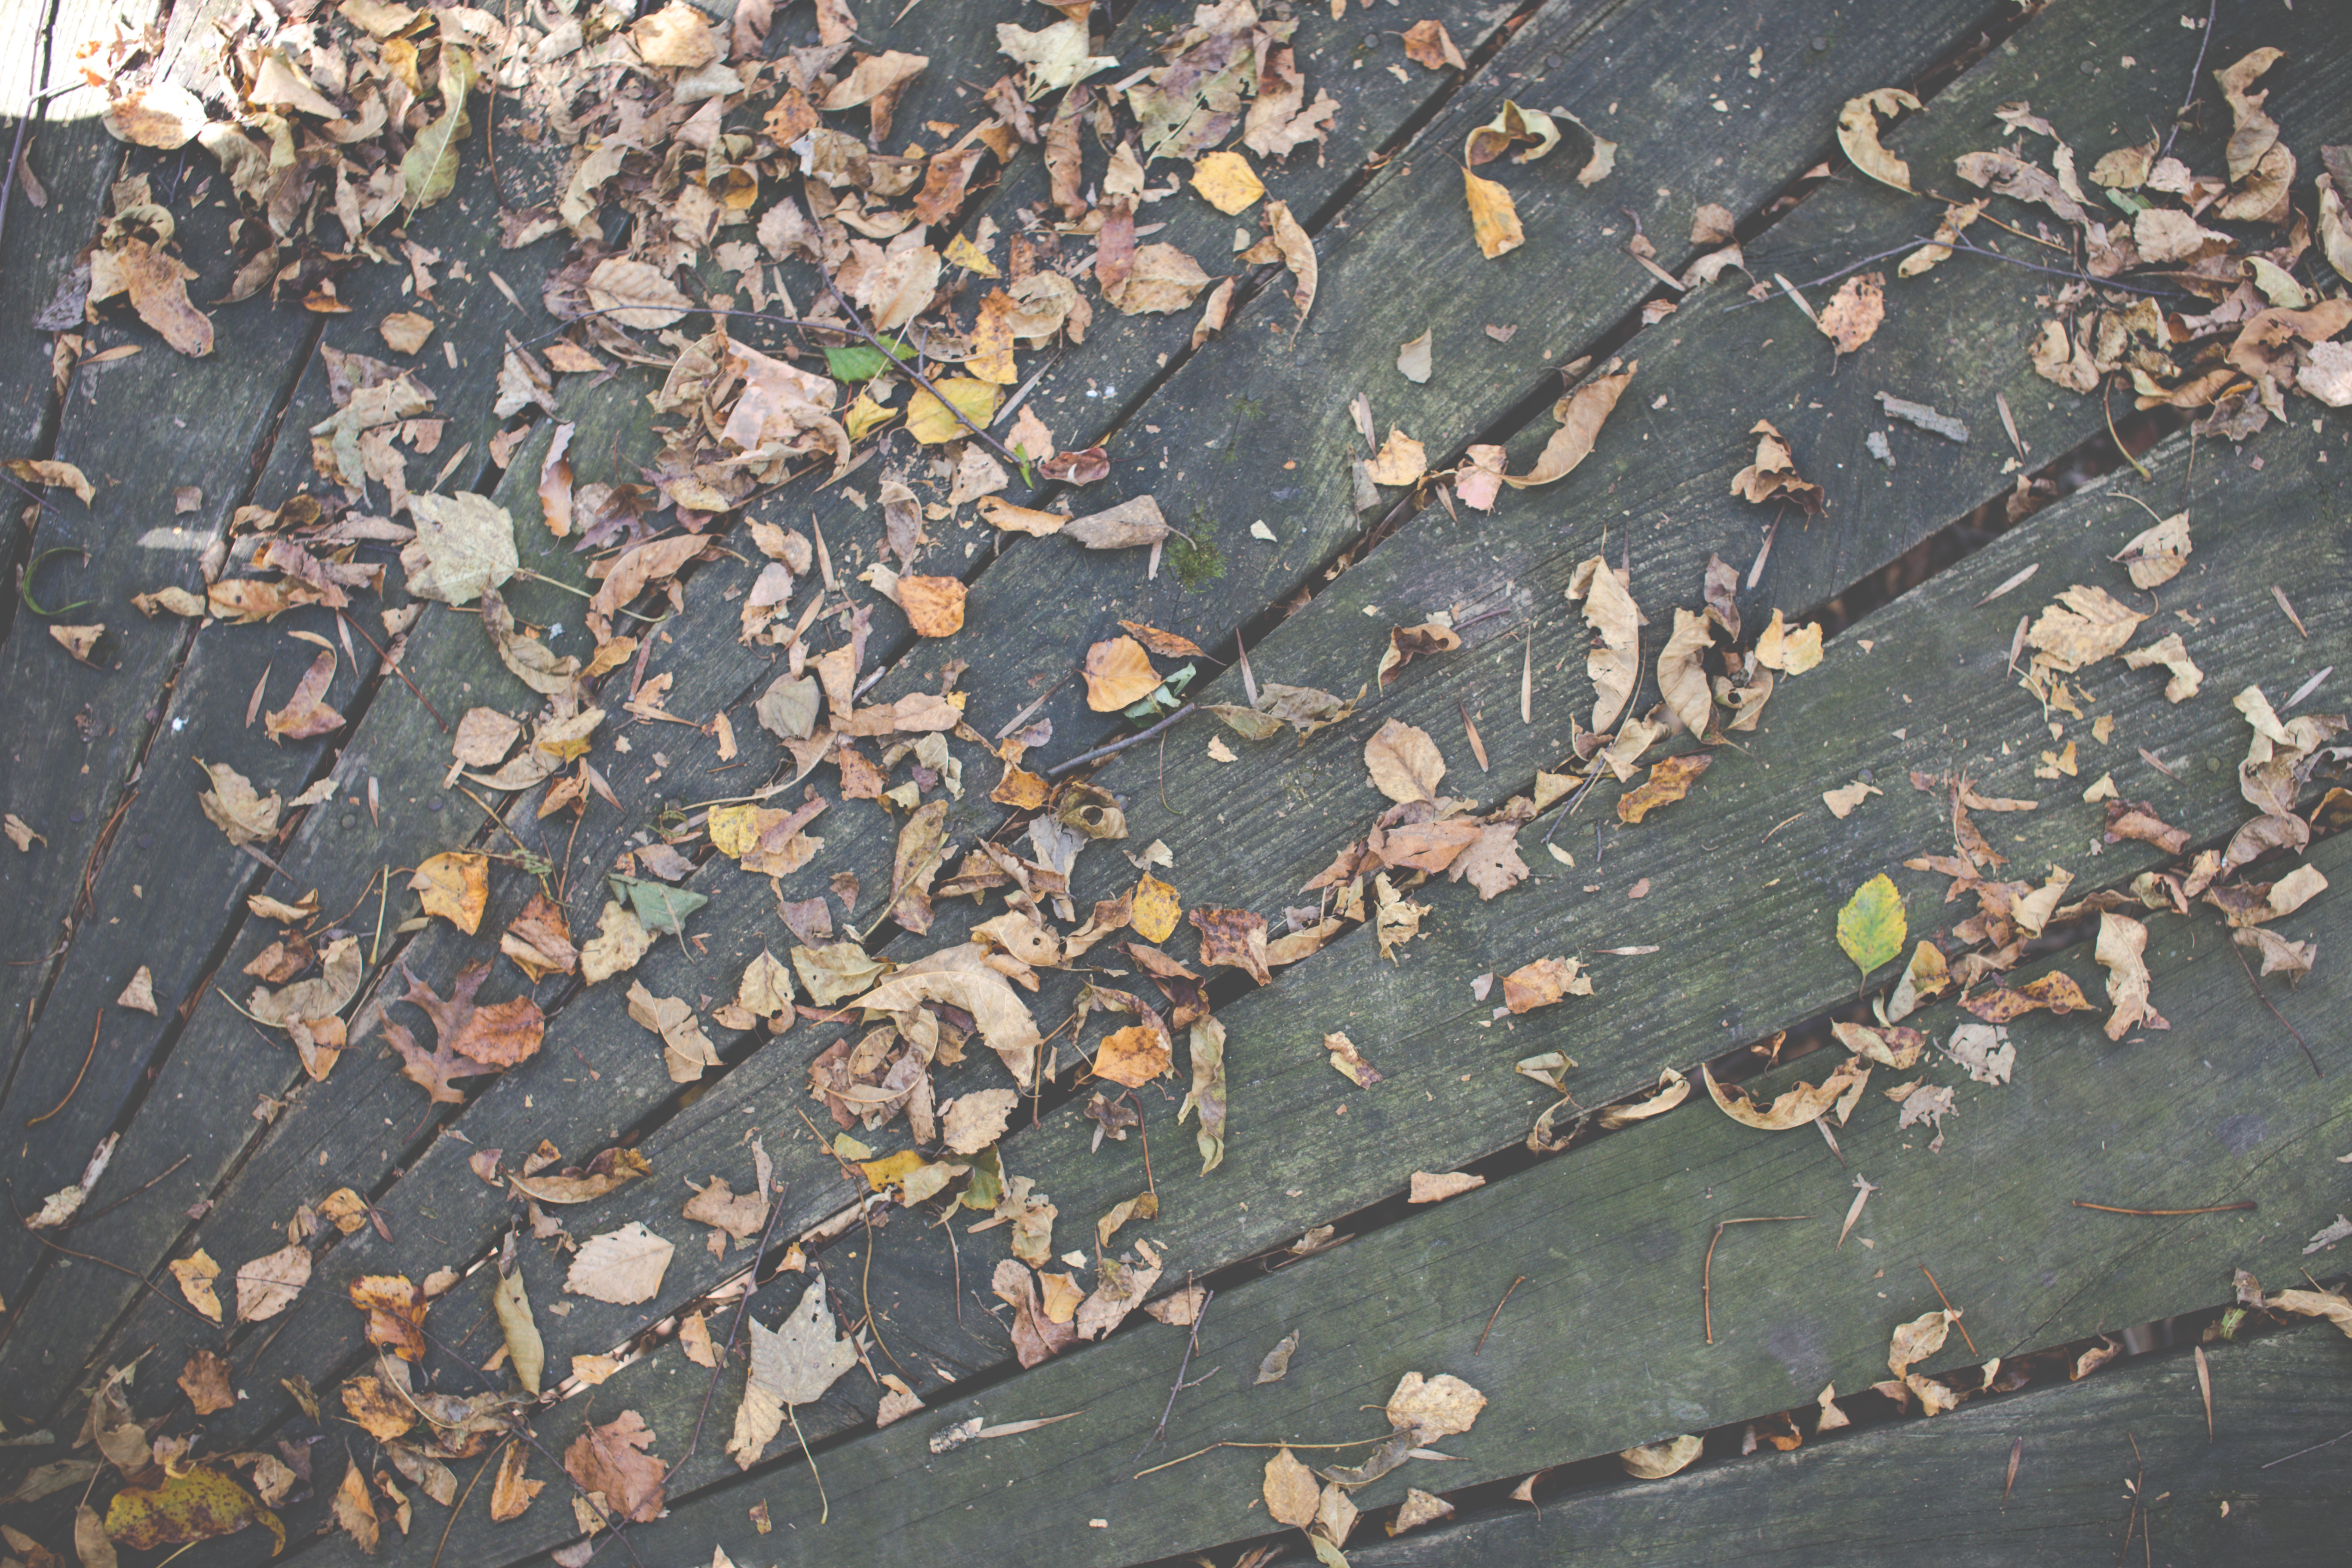
tree, rock, plant, texture, leaf, flower, pattern, autumn, soil, flora, season, material